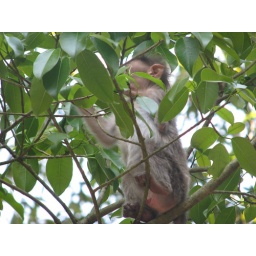
monkey within the tree